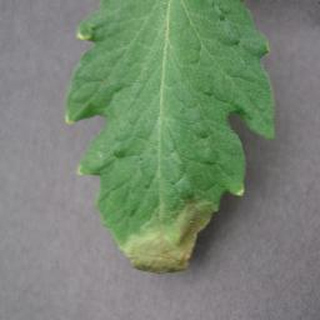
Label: tomato_late_blight